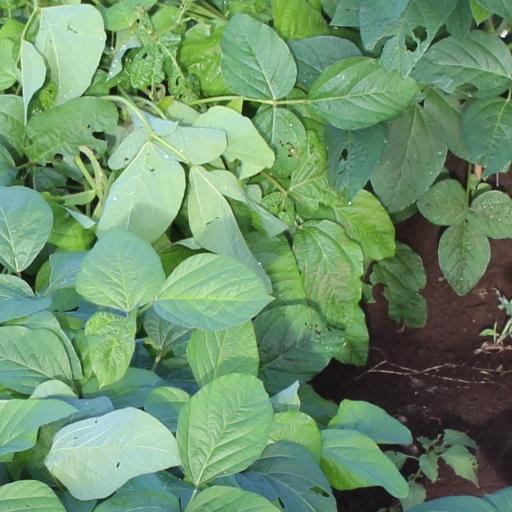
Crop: soybean